Yitzhak Shamir

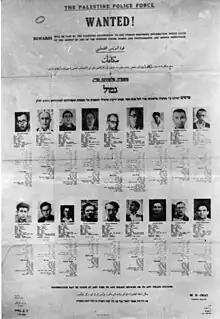
Wanted poster of the Palestine Police Force for Irgun members, showing Menachem Begin (top row, far left) and Yitzhak Shamir (bottom row, far right)

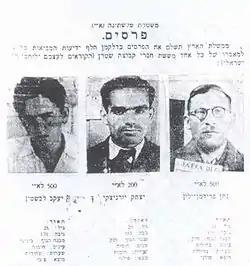
Wanted poster of the Palestine Police Force offering rewards for the capture of Lehi members: Yaakov Levstein (Eliav), left, Yitzhak Yezernitzky (Shamir), center, and Natan Friedman-Yelin (Yellin-Mor), right

Shamir joined the Irgun Zvai Leumi, a Zionist paramilitary group that opposed British control of Palestine. During World War II the Irgun split over the question of whether to support the Axis Powers against the British Empire. Avraham Stern and Shamir sought an alliance with Fascist Italy and Nazi Germany and formed the more militant breakaway militia group Lehi.